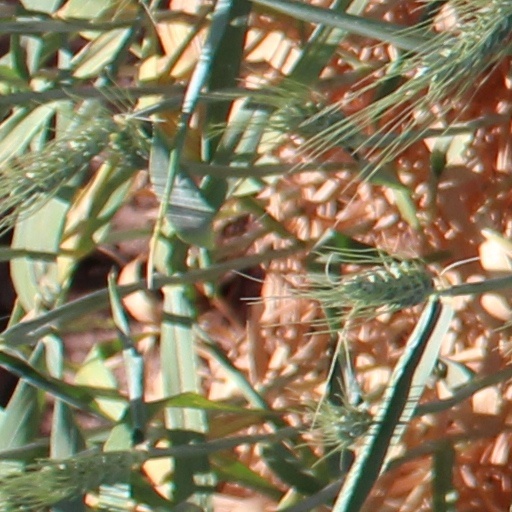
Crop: wheat